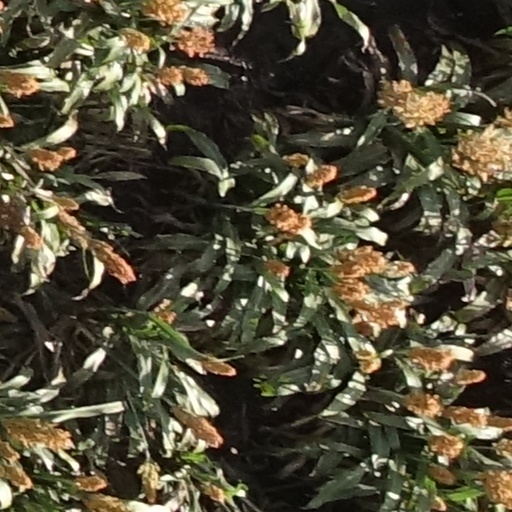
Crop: sorghum